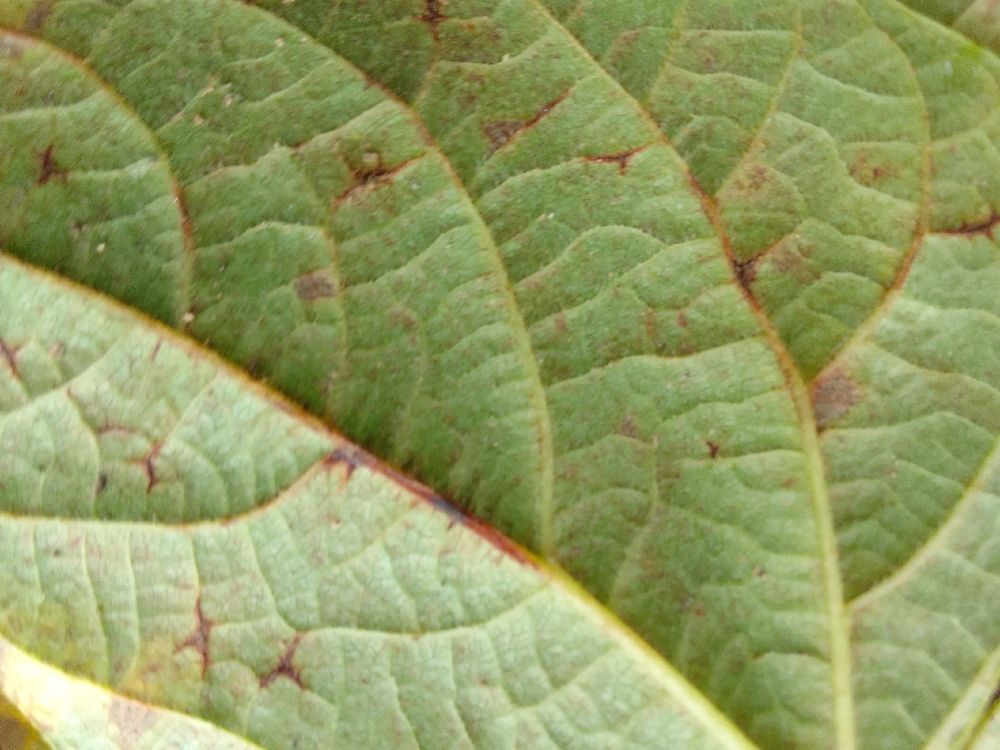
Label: anthracnose